Le Juif polonais

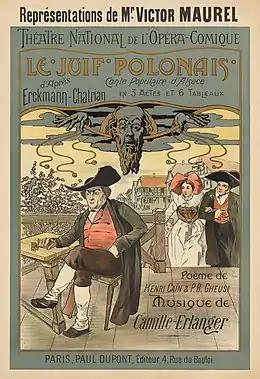
Poster from the première

Le Juif polonais ("The Polish Jew") is a 1900 opera in three acts by Camille Erlanger composed to a libretto by Henri Caïn.